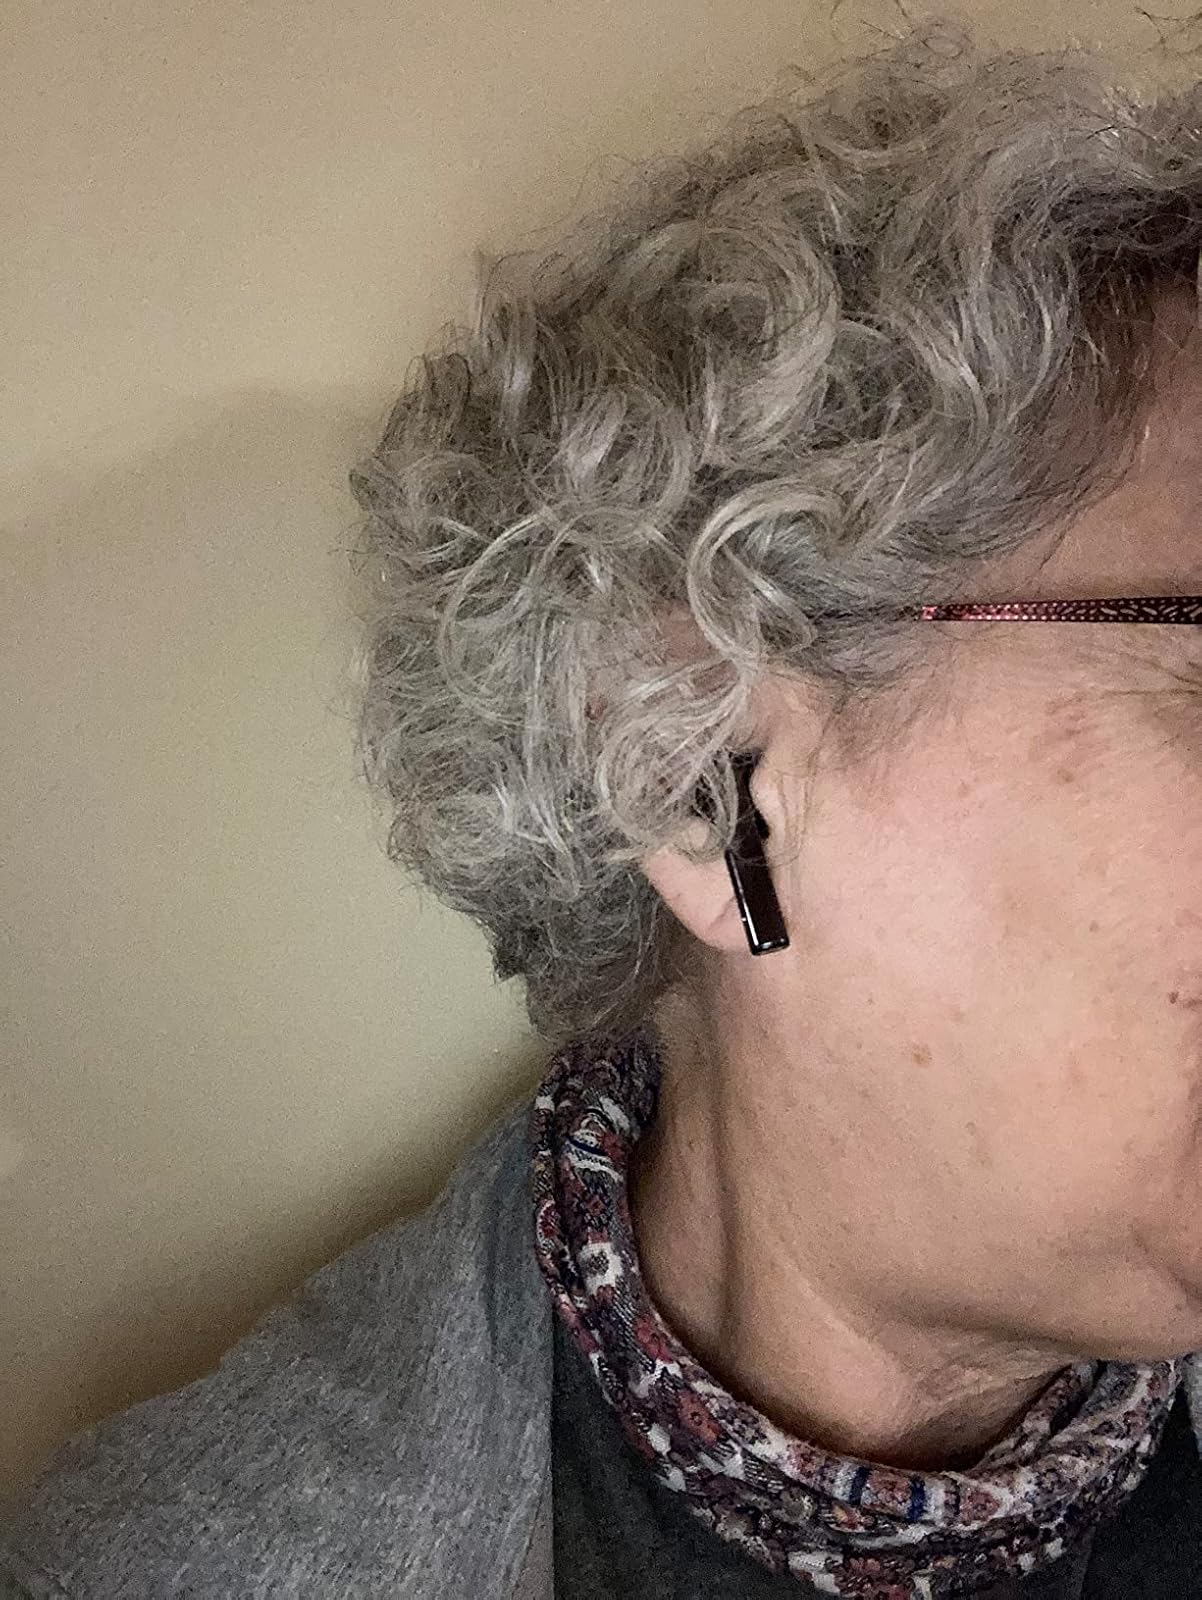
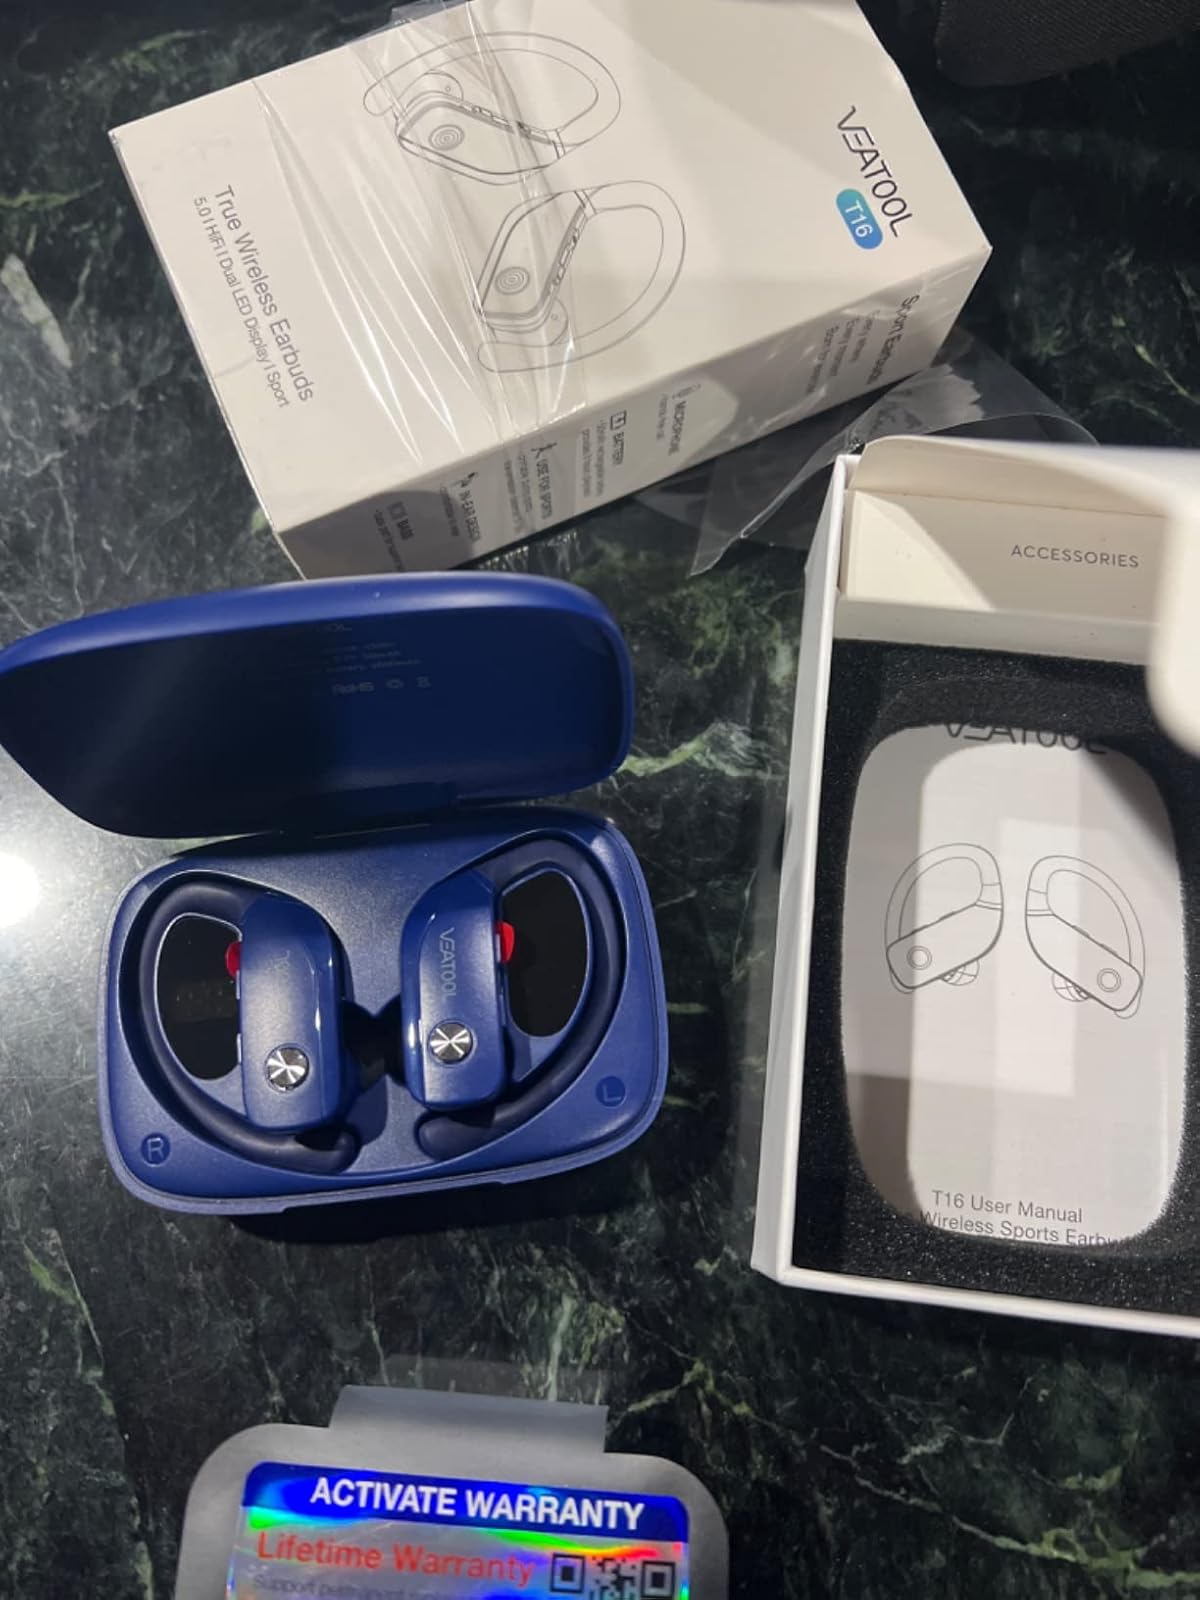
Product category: earbuds
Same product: no